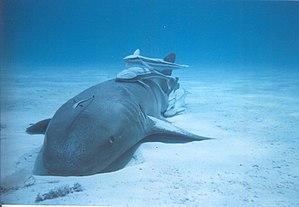
Les Rémoras sont des poissons commensaux qui forment la famille des Echeneidés de l'ordre des Perciformes qui vivent en général dans les eaux chaudes.
Dans le langage courant le nom vernaculaire poisson nettoyeur est souvent utilisé pour designer un poisson qui s'alimente en nettoyant une surface ou un autre poisson à l'aide de sa bouche. Ce terme est très ambigu, car plusieurs poissons complètement différents ont ce comportement.